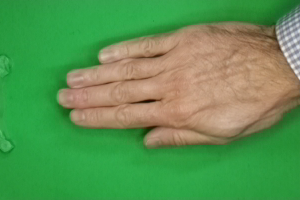
Label: paper